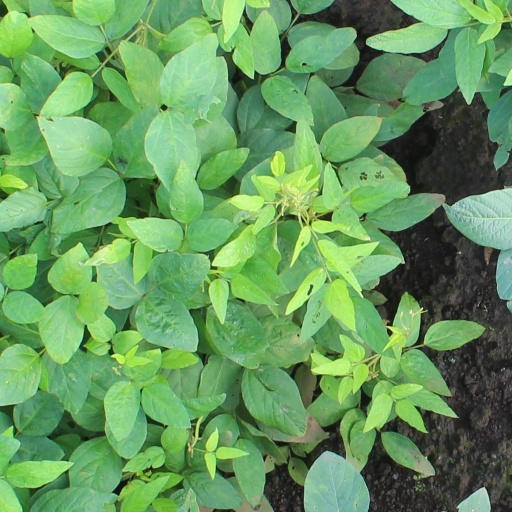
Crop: soybean